History of the Ottawa Senators (since 1992)

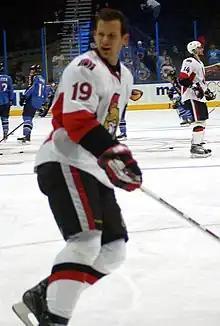
Man wearing hockey equipment skating on rink

After the sale, the team entered the 2003–04 season with high expectations. Martin would guide the team to another good regular season, finishing with 102 points. This was good for only third in the tightly contested Northeast Division, as Boston would have 104 and Toronto 103.